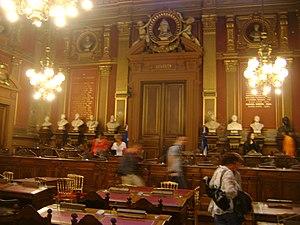
Palais de Rohan, Hôtel de Ville de Bordeaux. La salle du conseil municipal.
Le premier tour des élections municipales de 2020 à Bordeaux a lieu le 15 mars 2020. Le second tour, initialement prévu le 22 mars 2020, est reporté au 28 juin 2020 en raison de la pandémie de Covid-19.